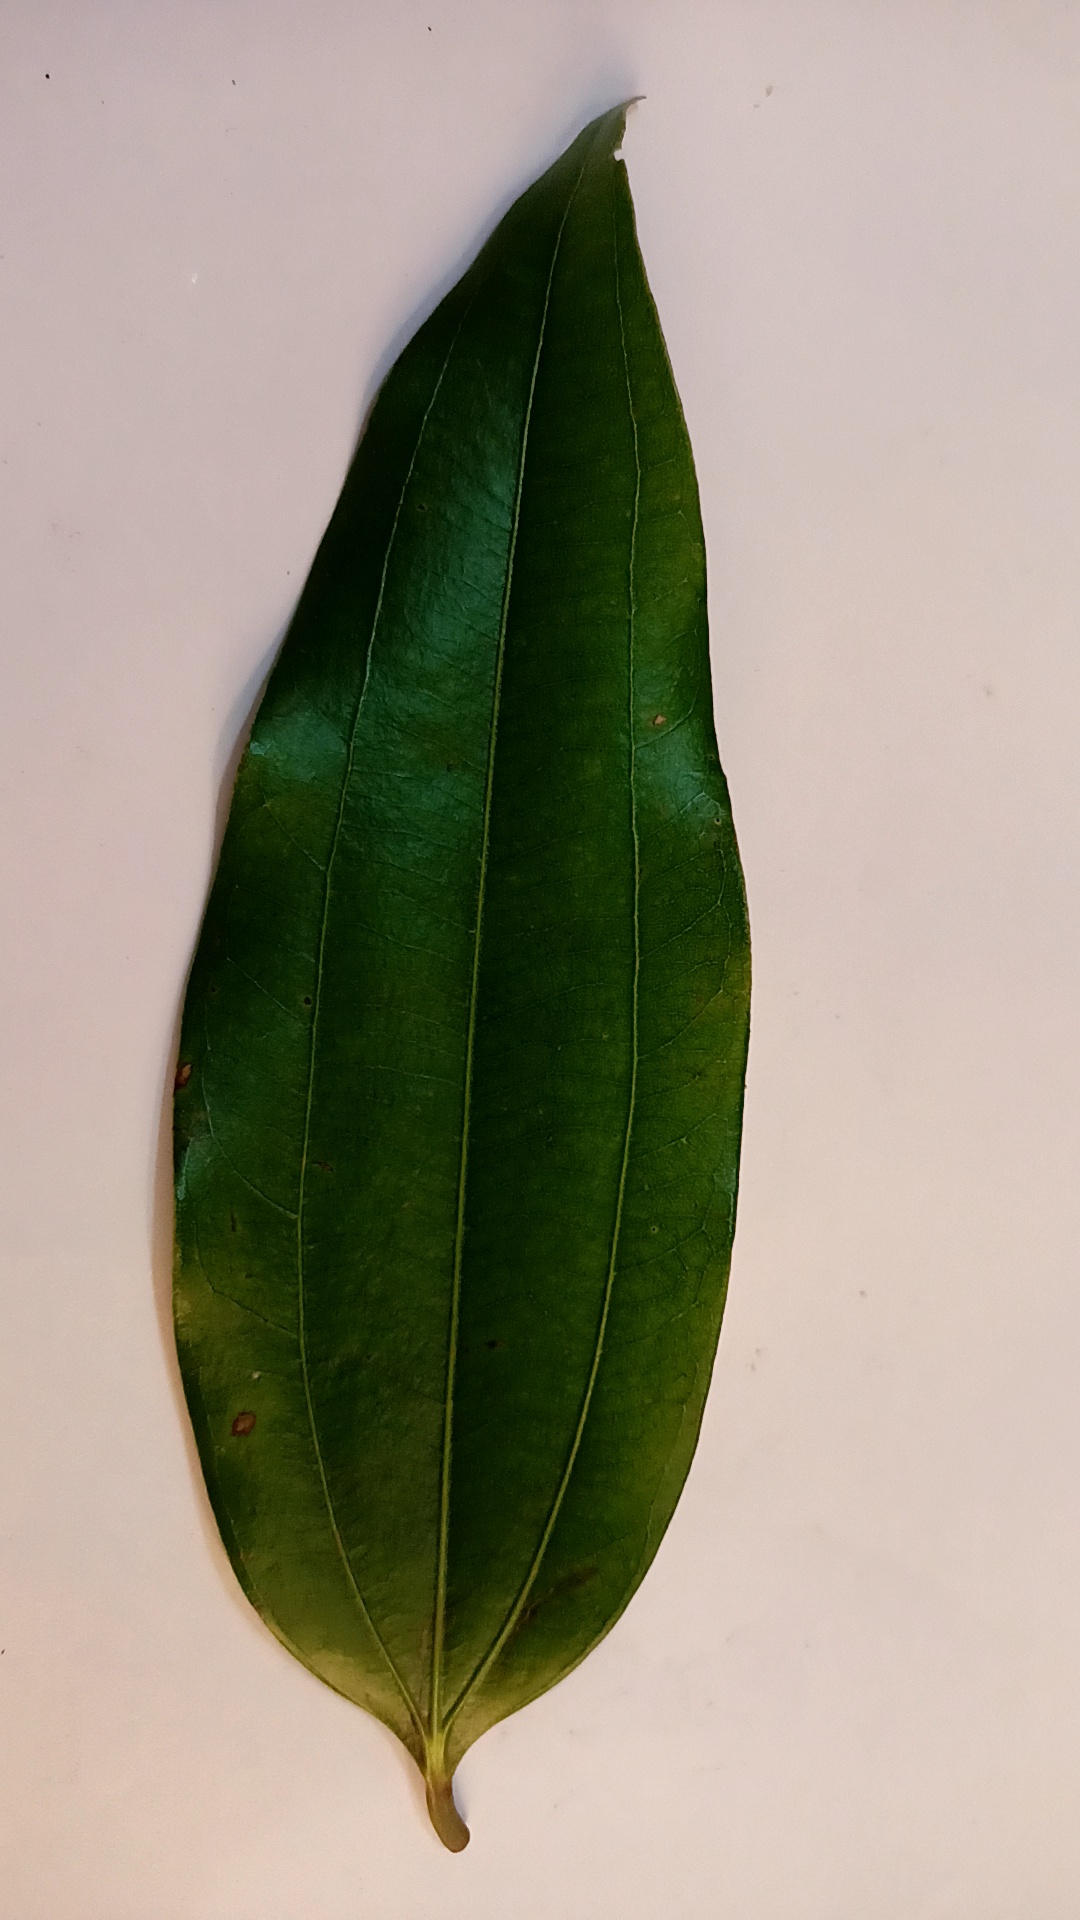
Label: Disease